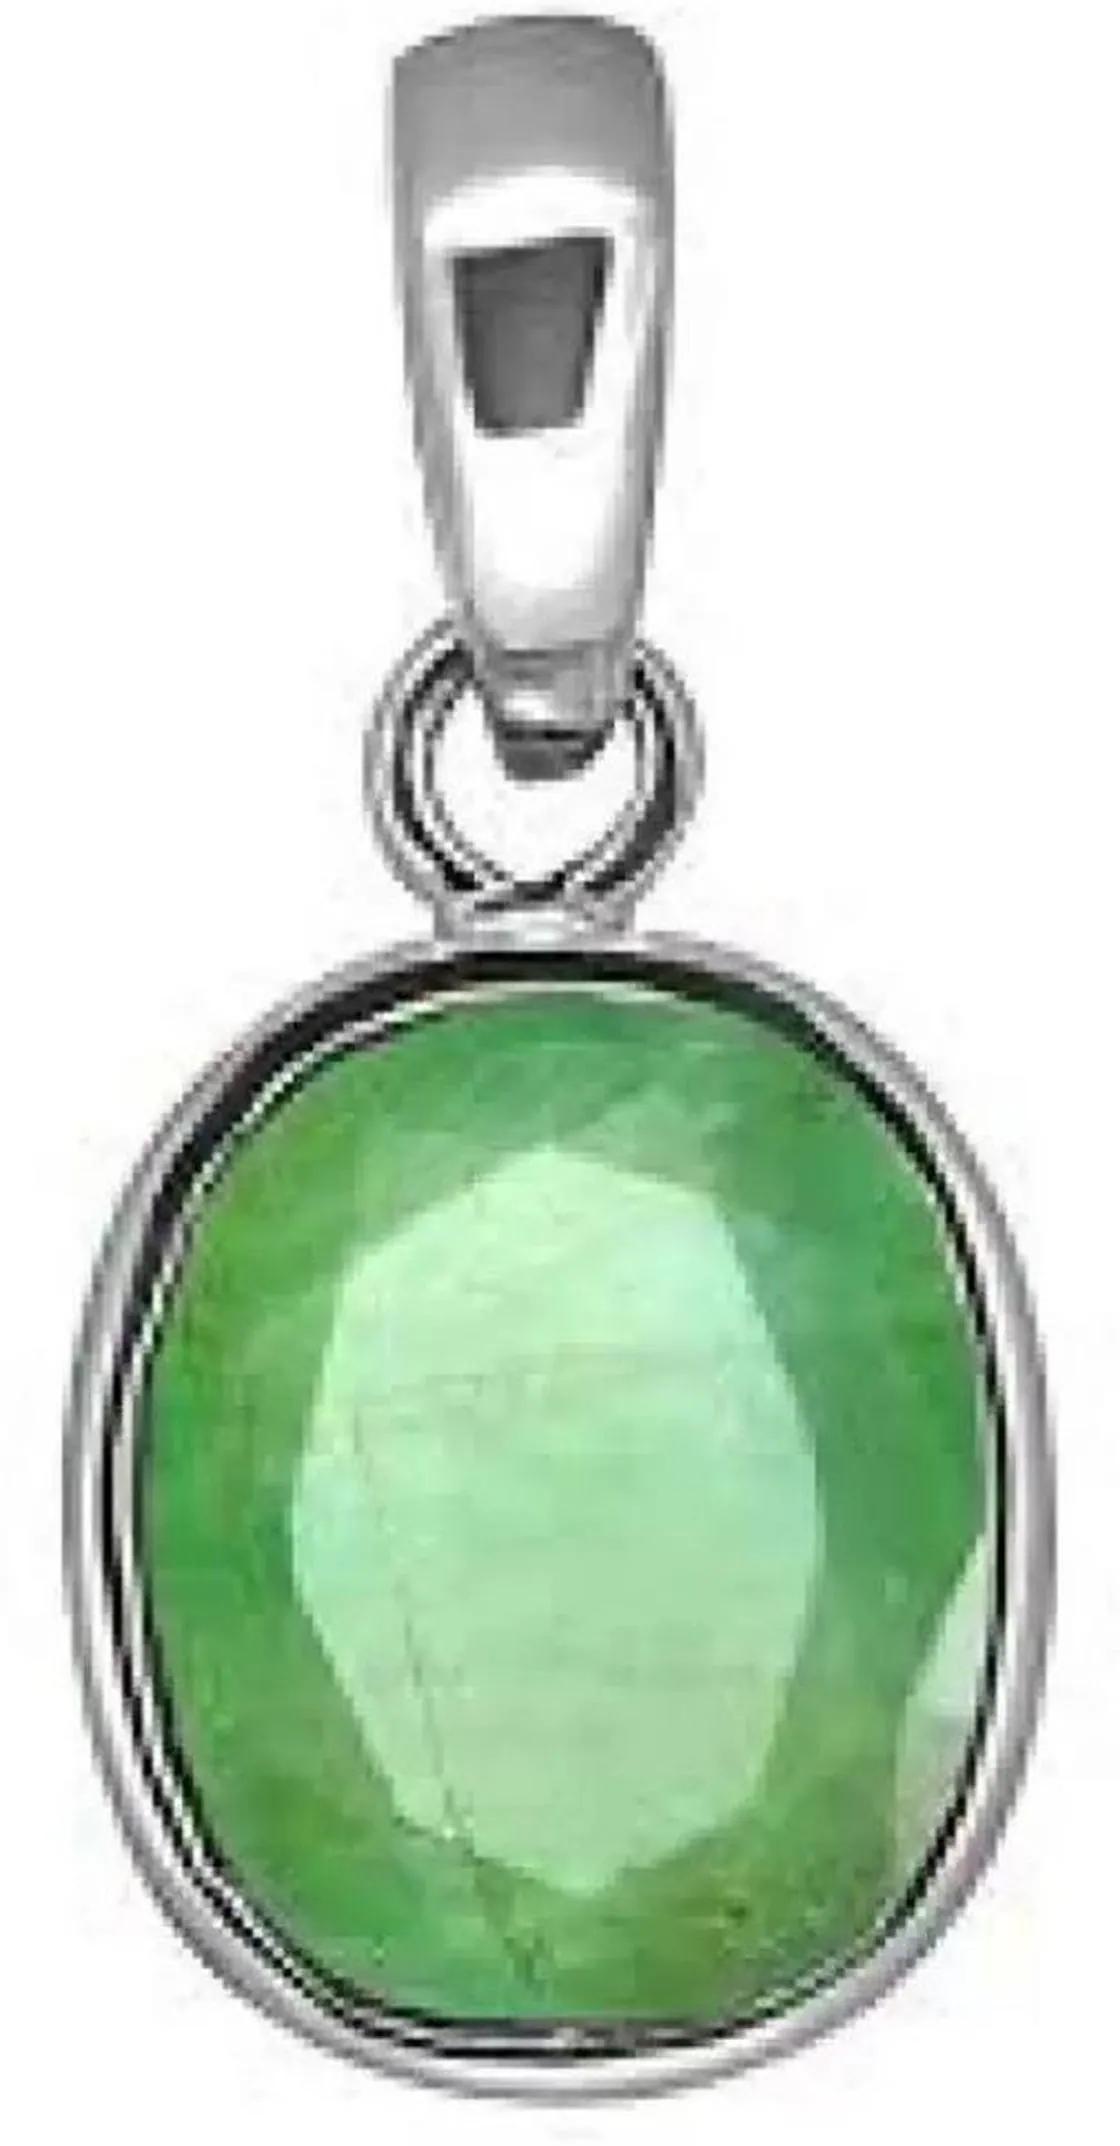
Chopra Gems Silver Plated Brass Certified Emerald Stone Pendant Green (Men and Women) (Pendant_KJK39)
Type: Necklaces & Pendants
Brand: Chopra Gems & Jewellery
Price: Rs. 795
 Emerald stone (panna) is a precious green color gemstone that represents planet mercury. The planet mercury signifies intelligence, love, education, business, and fortune. This planet is acknowledged to be, planet of love or prince of planets. By wearing, emerald gemstone gives complete peace of mind by increasing the level of tolerance. It also generates a better understanding in the family for harmonious relationships. A person who is in politics, or orators or if they work in business, or public relations must wear emerald stone to get the best results. Emeralds will benefit people who are writers, politicians, leaders, musicians, founders of educational institutions, public speakers, judges, government officers, architects, auditors, shippers, bankers, financiers students. Emerald possesses exceptional healing powers to enhance blood circulation, and control diseases support good health. It relieves insomnia and negativity from the mind. At sidharth gems and diamonds, we believe that trust is the biggest price in a trade. Therefore, fair trade is one of our defining principles. So, with each gemstone, we provide a guarantee card and a laboratory report for the authenticity of the gemstone that you buy. Also, there is some quality in original emerald gemstone according to their color, clarity luster.
Features: Type pendant,Color green,Material brass
Included: 1 Emerald Stone Pendant